Tarbes–Lourdes–Pyrénées Airport

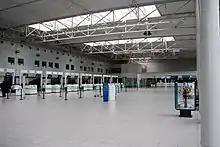
Terminal interior

It handles scheduled and charter flights from across Europe, with many passengers being Catholic pilgrims journeying to nearby Lourdes. The airport can handle large aircraft such as the Boeing 747. The airport is also the site of the DAHER-SOCATA light aircraft factory, maker of the SOCATA TBM single-engine turboprop, as well as aircraft storage facilities operated by .